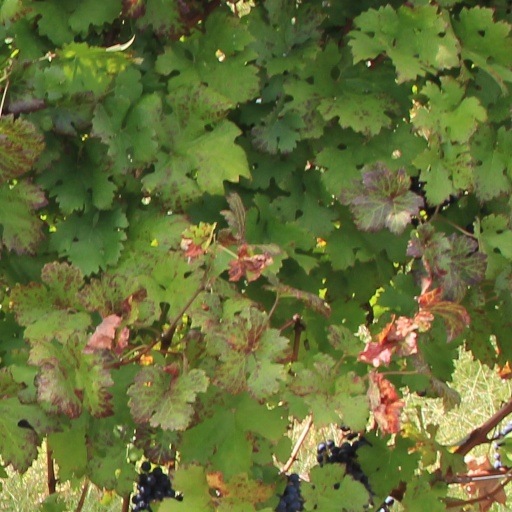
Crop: grape